French University of Egypt

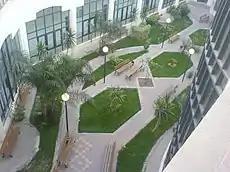
the single inside-garden

The Applied Languages faculty at the UFE is in cooperation and under the supervision of the Paris III: Sorbonne University. The Sorbonne University is one of the top 5 universities in the world.